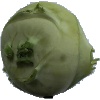
Label: Kohlrabi 1